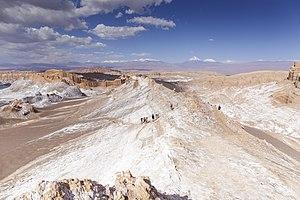
Le Valle de la Luna est un lieu désertique dont l'apparence évoque les paysages lunaires, en l'absence de tout signe de vie. La vallée est située dans la région d'Antofagasta au Chili, à 13 kilomètres à l'ouest de San Pedro de Atacama. En 1982, elle est déclarée sanctuaire naturel et fait à présent partie de la réserve nationale Los Flamencos.